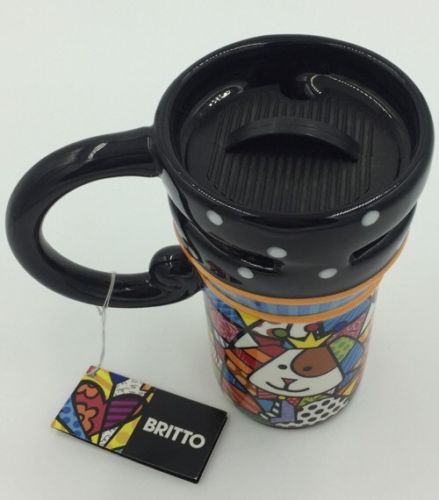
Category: mug